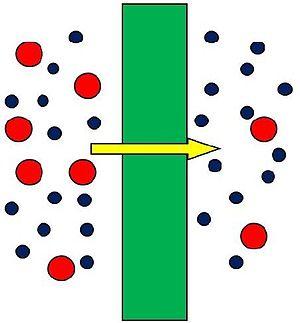
Une membrane est une structure de faible épaisseur, relativement à sa taille, séparant deux milieux en empêchant toute la matière dans le cas de certaines membranes biologiques, ou seulement une partie de la matière de passer de l'un à l'autre des milieux en fonction de la largeur de ses pores et de son épaisseur.